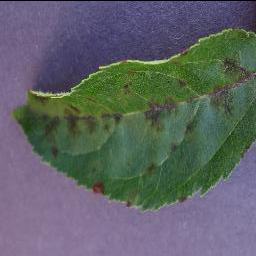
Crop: apple
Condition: scab